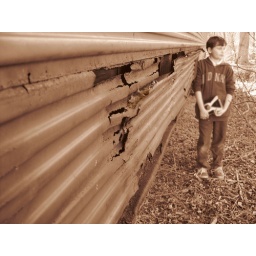
Taken near a rusted train car near my house.